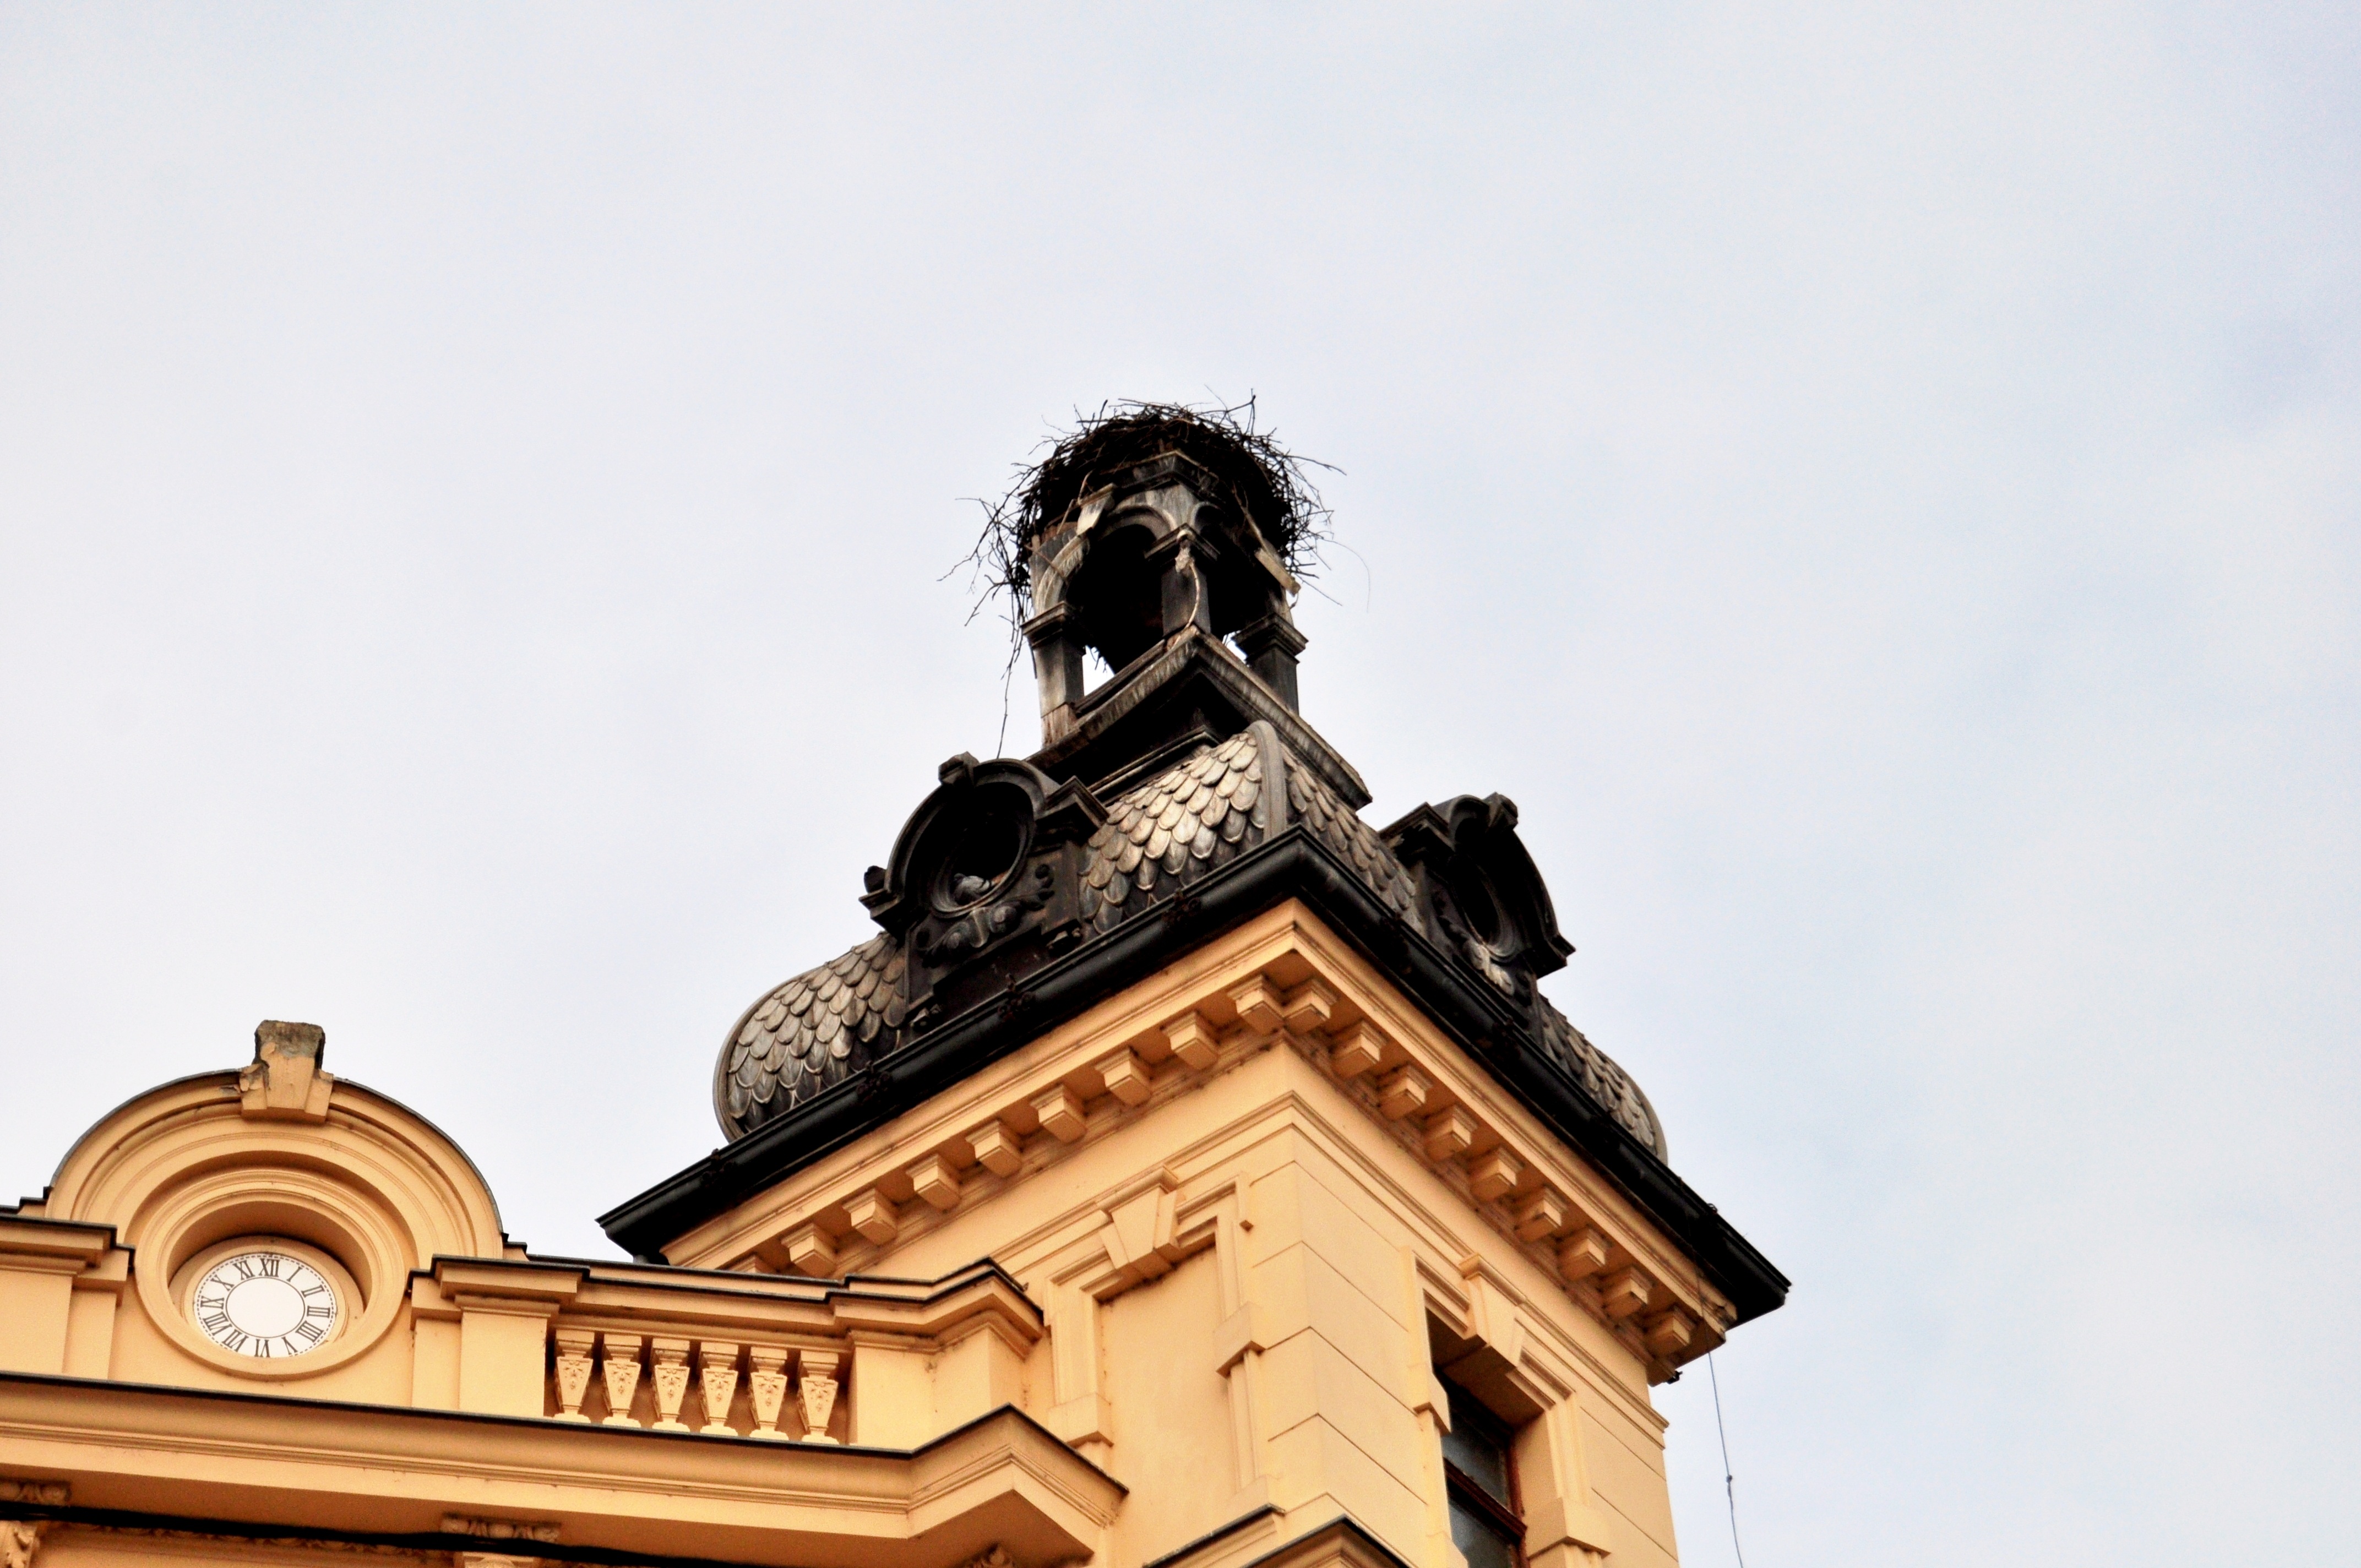
monument, travel, europe, statue, landmark, tourism, place of worship, sculpture, croatia, temple, osijek, stork nests